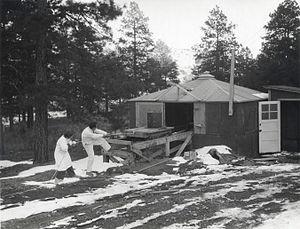
Projet Manhattan est le nom de code du projet de recherche qui produisit la première bombe atomique durant la Seconde Guerre mondiale. Il fut mené par les États-Unis avec la participation du Royaume-Uni et du Canada. De 1942 à 1946, il fut dirigé par le major-général Leslie Richard Groves du corps des ingénieurs de l'armée des États-Unis. Sa composante militaire fut appelée « Manhattan District » et le terme « Manhattan » remplaça graduellement le nom de code officiel, Development of Substitute Materials, pour désigner l'ensemble du projet. Au cours de son développement, le projet absorba son équivalent britannique, Tube Alloys.